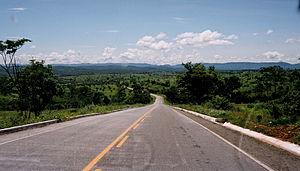
La BR-070 est une route fédérale du Brésil. Son point de départ se situe à Brasília, la capitale fédérale du pays, et elle s'achève à Cáceres, dans l'État du Mato Grosso, à la frontière avec la Bolivie. Elle traverse le District fédéral et les États de Goiás et du Mato Grosso.